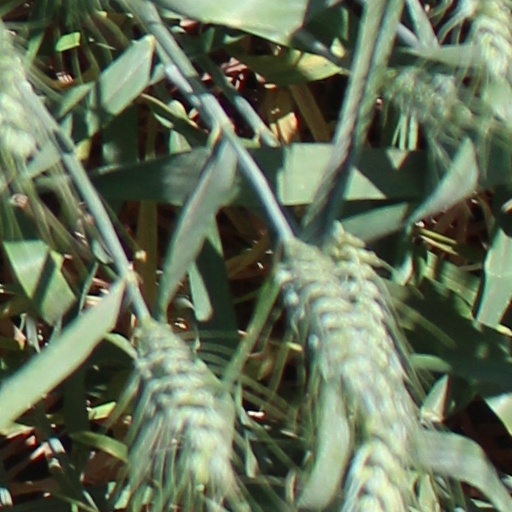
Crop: wheat